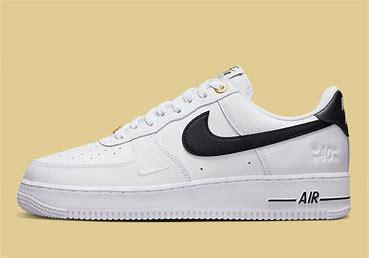
Brand: Nike
Model: Air Force